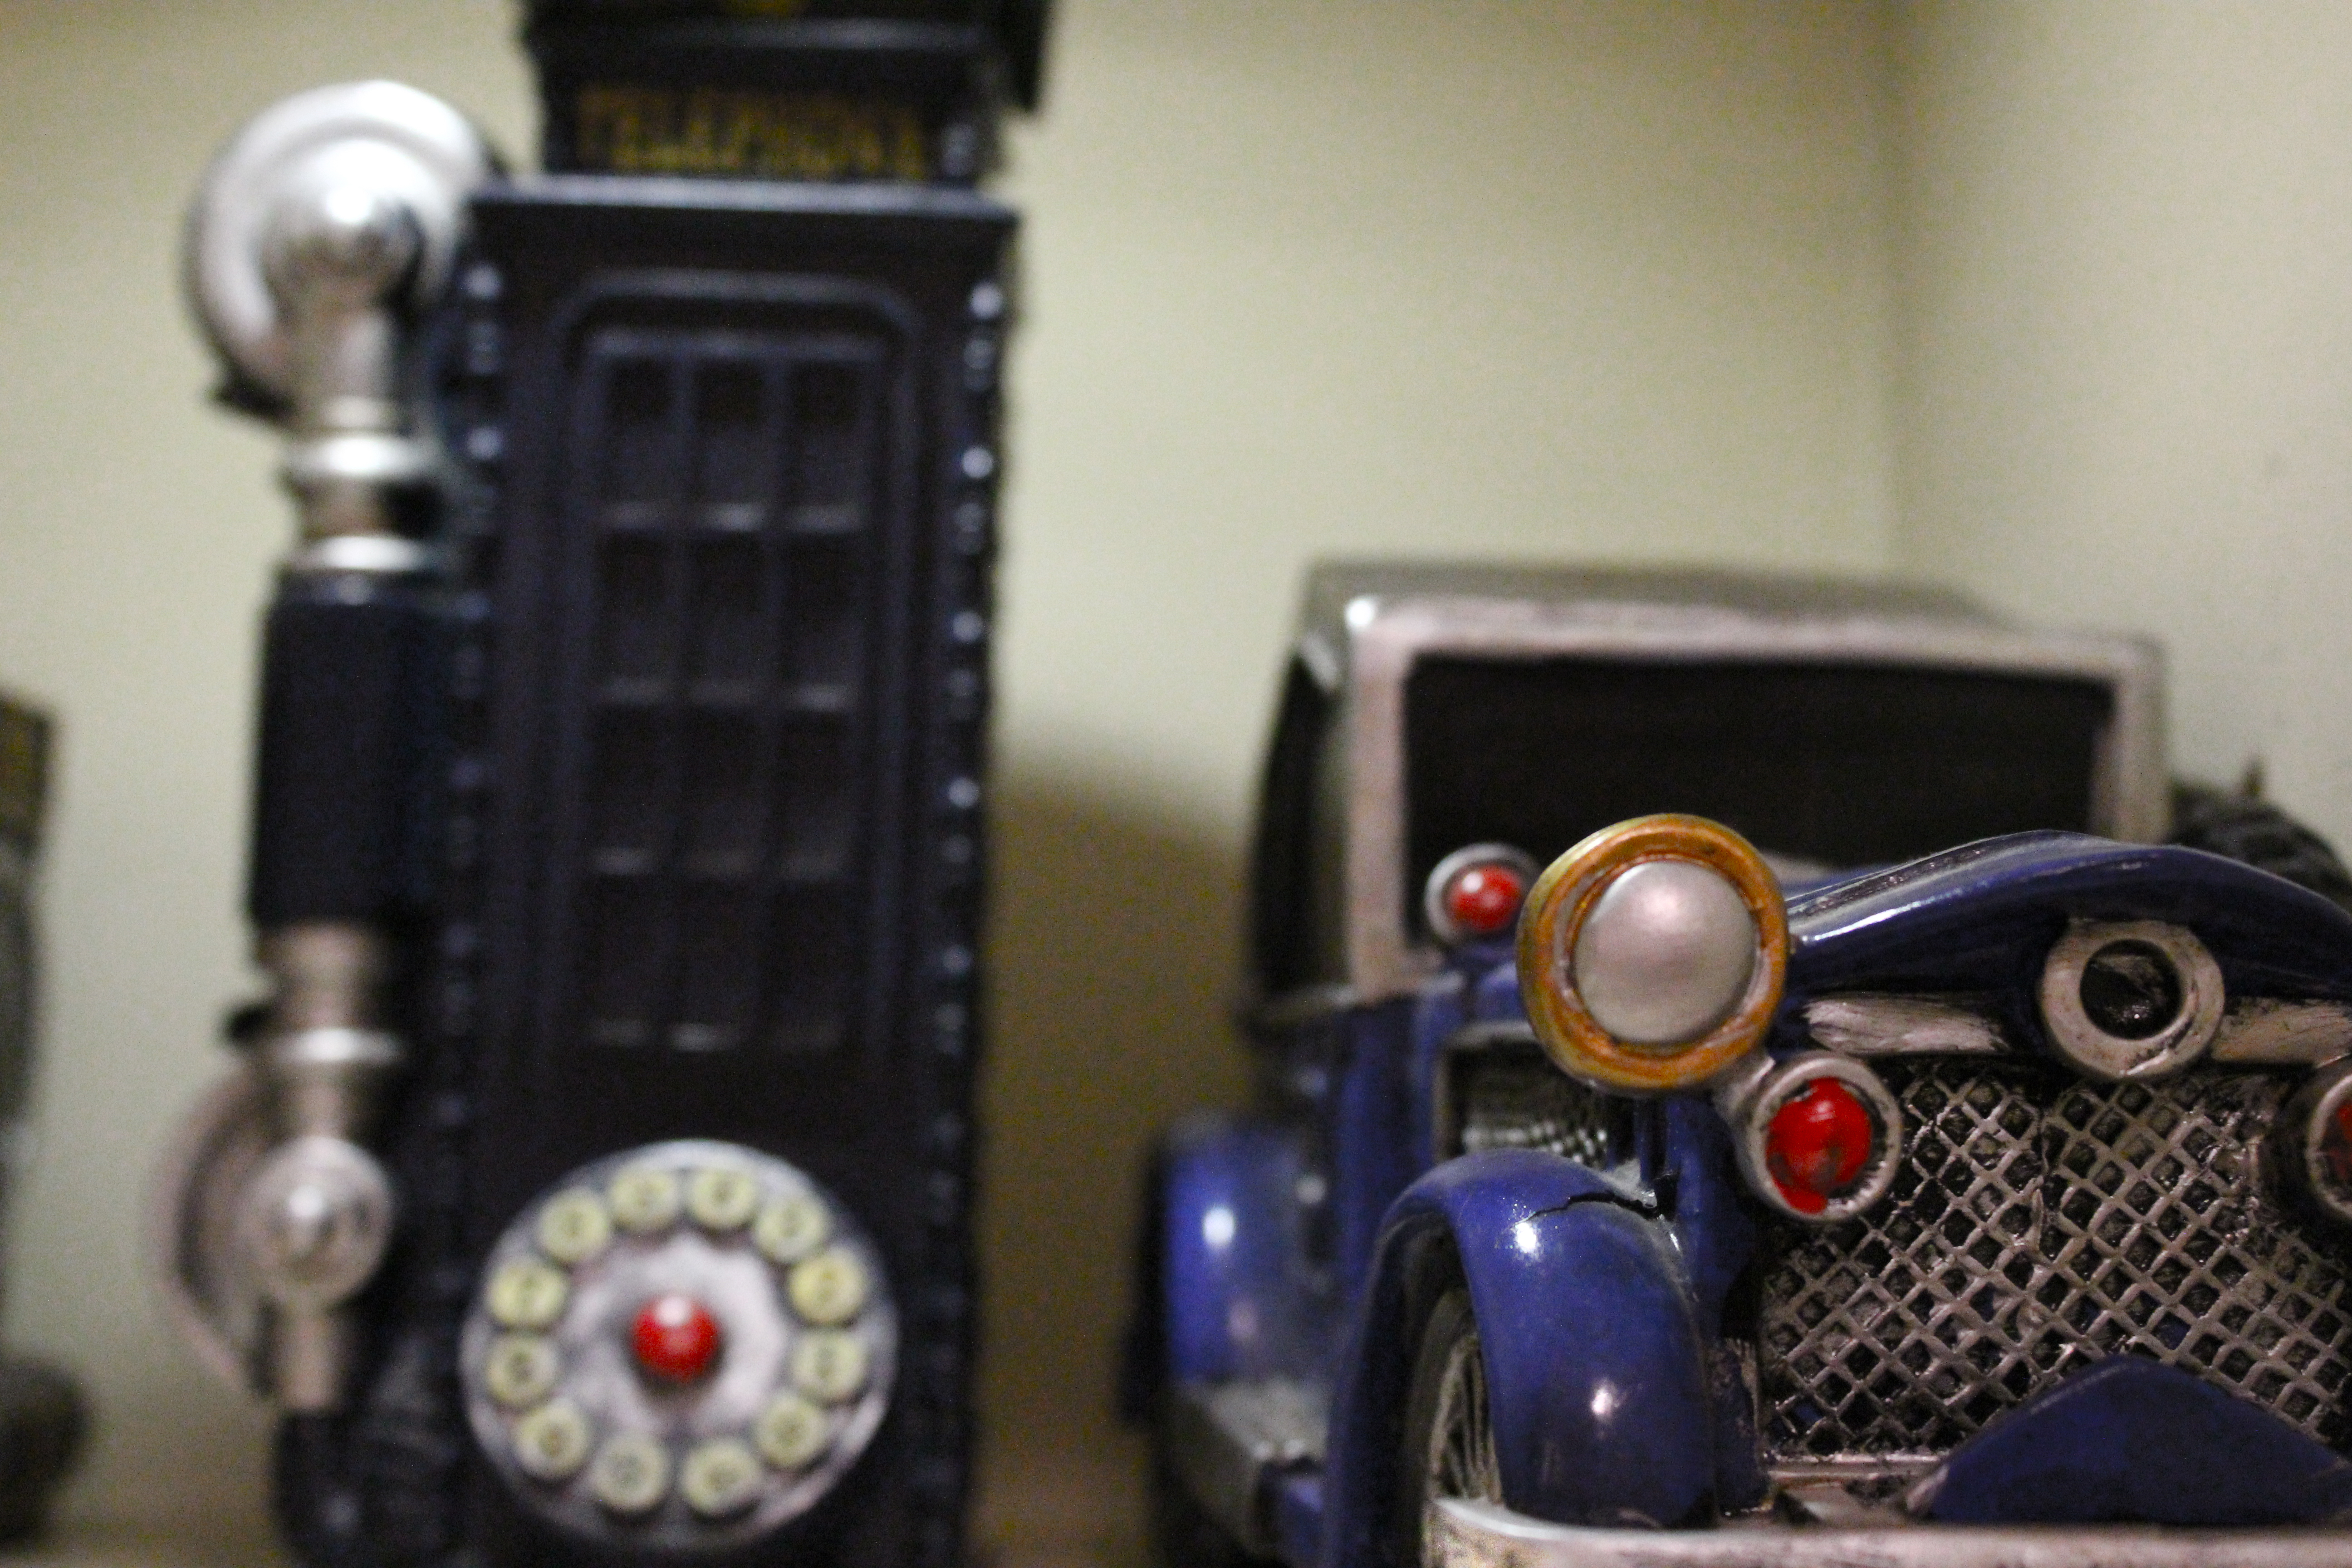
car, vintage car, classic, vehicle, antique car, classic car